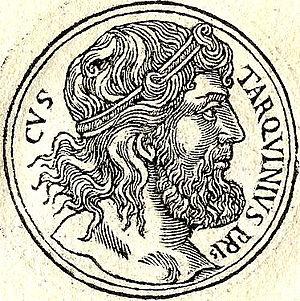
Tout au long de l'âge du fer, la trame historique des Etrusques et celle de Rome sont liés de manière inextricable. En définitive, depuis la fondation de la ville capitoline et des premières cités-Etats d'Étrurie, au cours du VIIIᵉ siècle av. J.-C., jusqu'à sa conquête et enfin sa totale intégration par Rome, le peuple étrusque apparaît comme étant l'une des données majeures de l'équation historique de la cité tibérine. De facto, la koïnè étrusque a fourni 3 et peut-être 4 des souverains de Rome. En outre, la lecture des œuvres littéraires antiques confrontées et corrélées à un corpus archéologique abondant, mettent en évidence un véritable processus de synœcisme de populations étrusques au sein de Rome sur une période débutant au cours du VIIᵉ siècle av. J.-C. et se concluant au long du Vᵉ siècle av. J.-C.. Ces dernières formant ainsi le plus important quartier de la ville capitoline pré-républicaine, voire pré-impériale, le litus tuscus. À cet égard, et compte tenu de l'ensemble de ces données littéraires, historiographiques et archéologiques, ces dernières permettent d'appréhender et de singulariser une véritable Rome étrusque, la Ruma tusci.
Les rois de Rome sont les rois ayant régné sur la Rome antique durant sa période monarchique qui commence avec la fondation légendaire de Rome par Romulus en 753 av. J.-C. et prend fin avec la chute de Tarquin le Superbe et l'avènement de la République romaine, en 509 av. J.-C.. L'histoire traditionnelle romaine s'est fixée au IIIᵉ siècle av. J.-C. sur une série de sept rois, excluant d'autres souverains au règne éphémère.
Tarquin l'Ancien est le cinquième des sept rois légendaires de la Rome antique, et le premier roi romain d'origine étrusque.